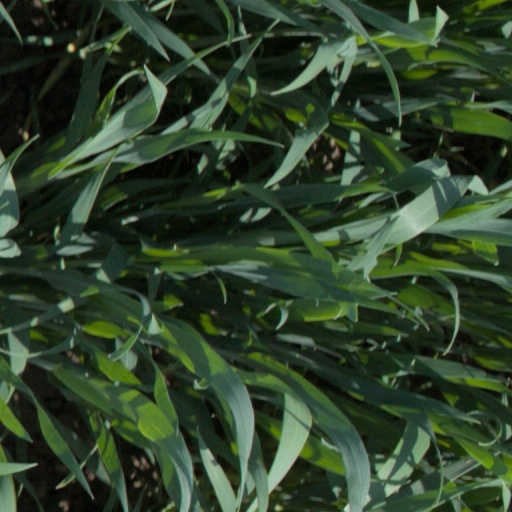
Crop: wheat